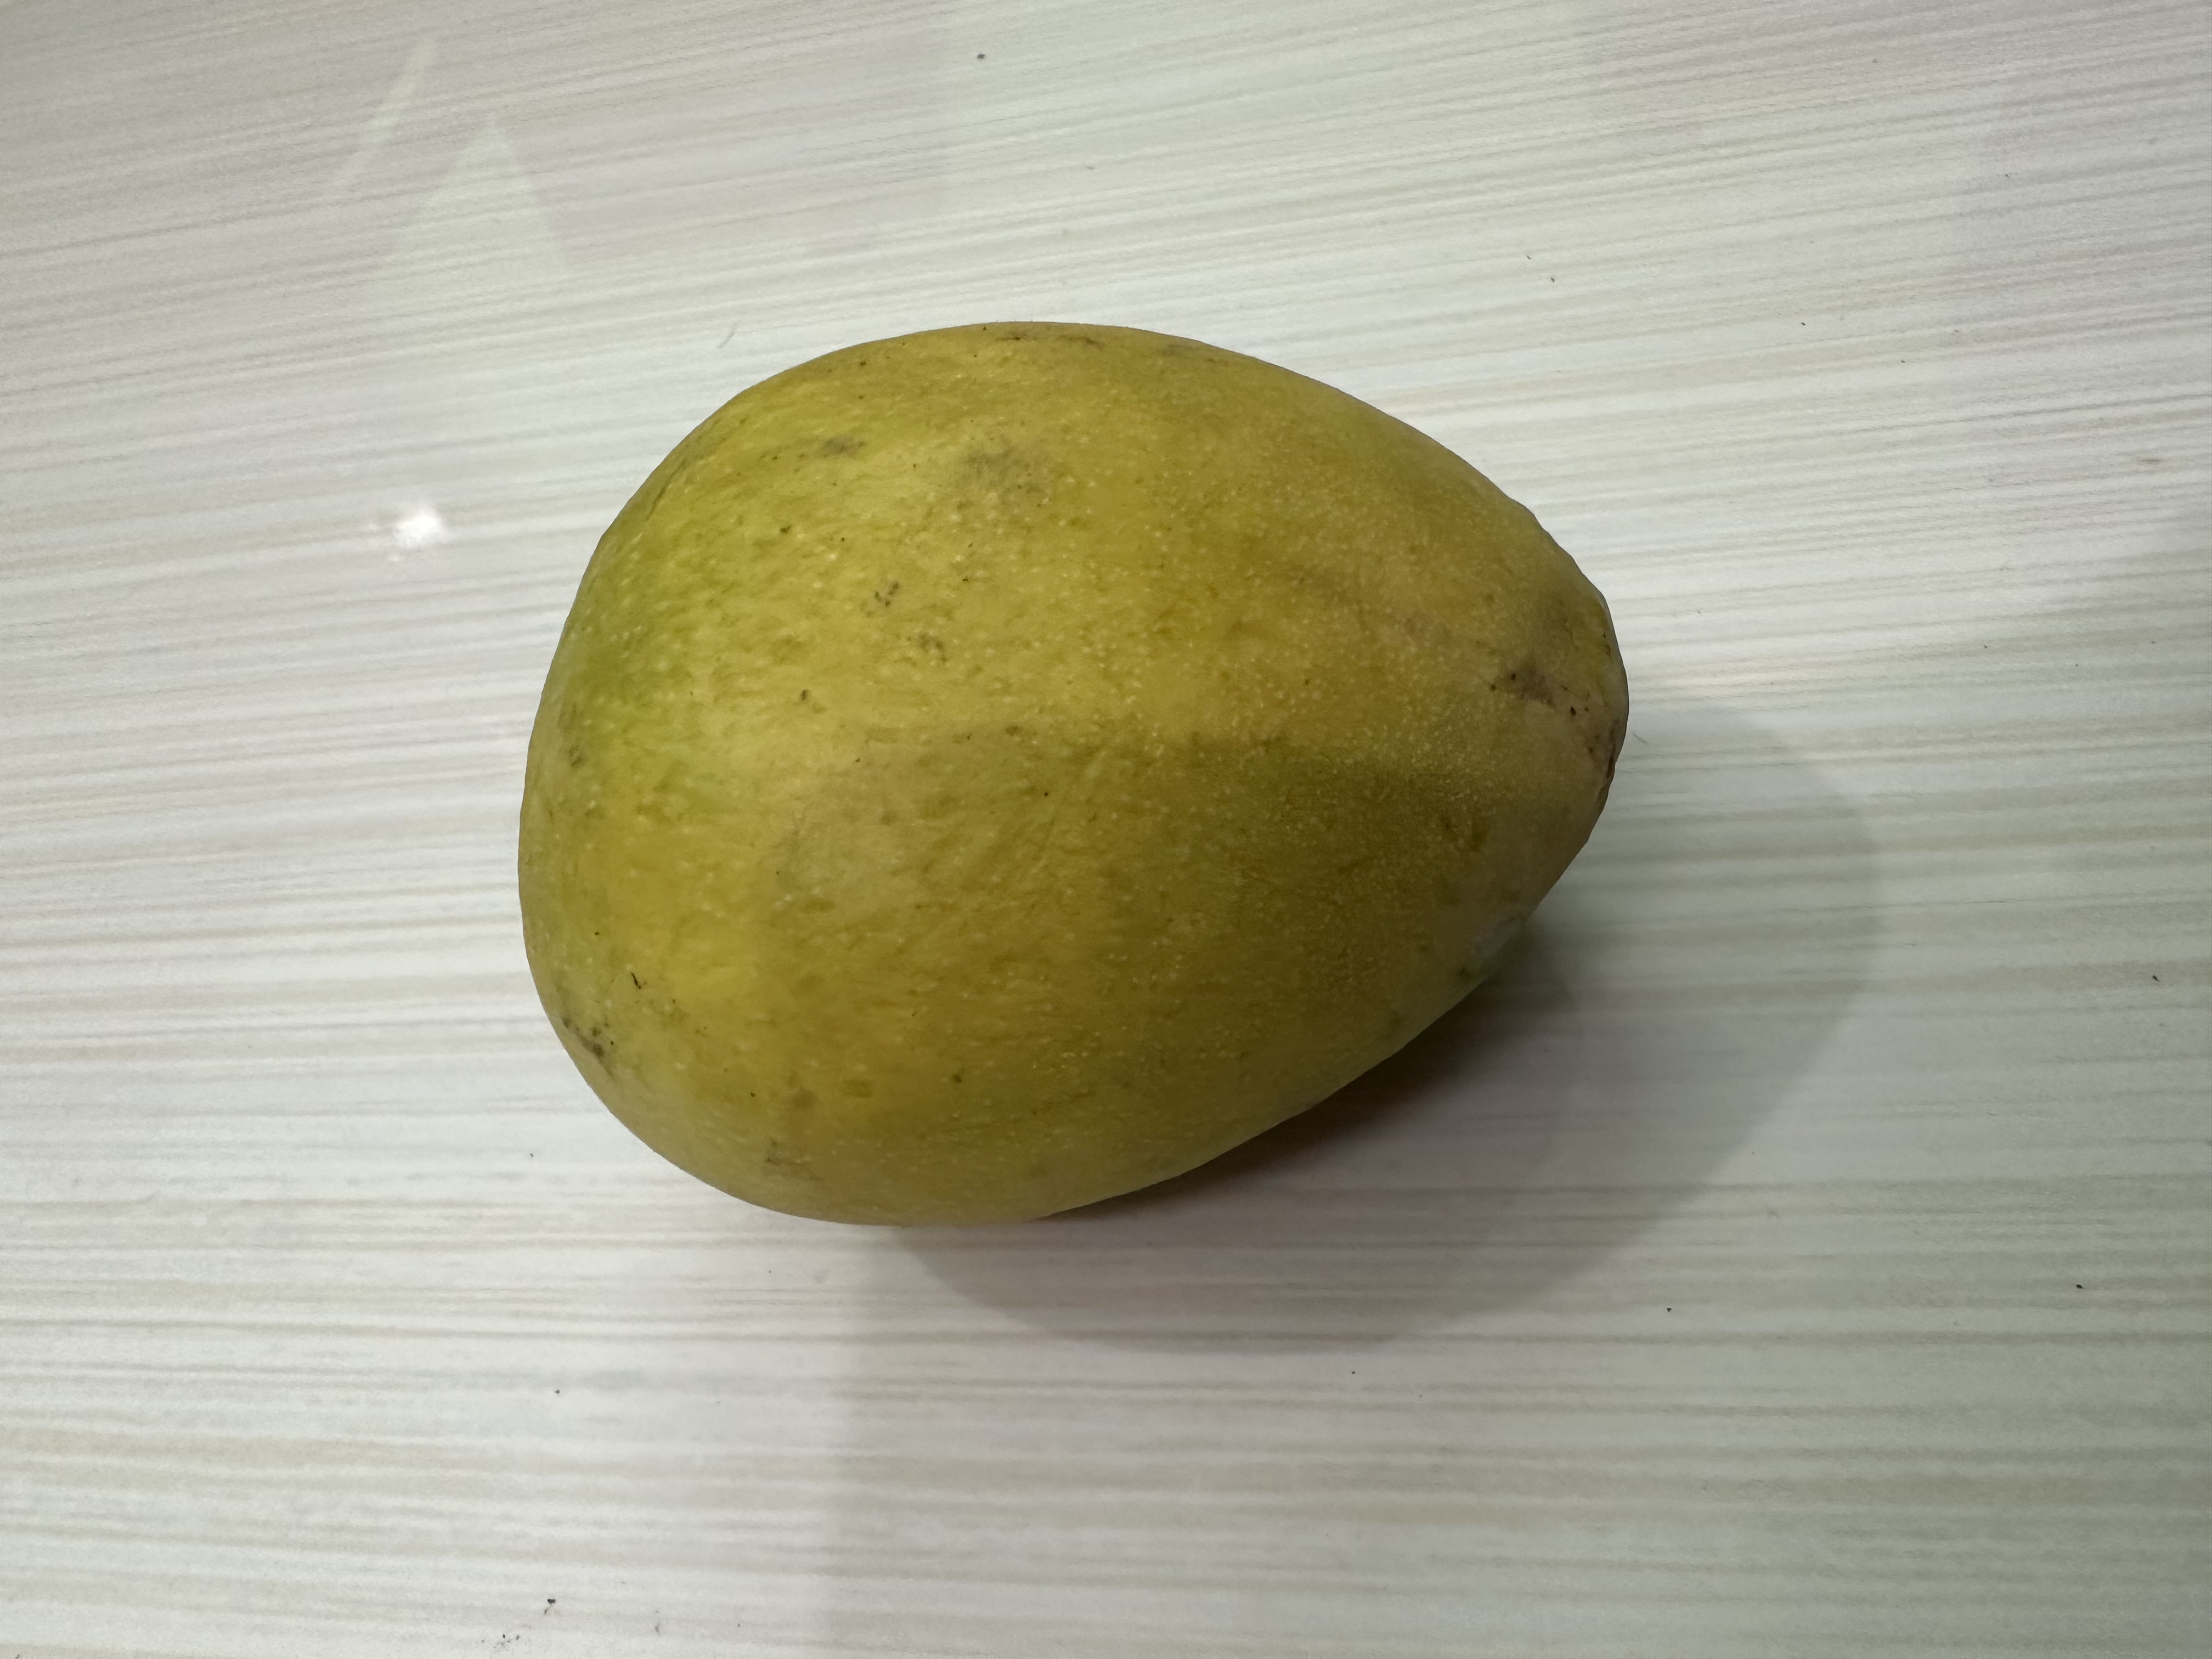
Mango variety: Bari-4